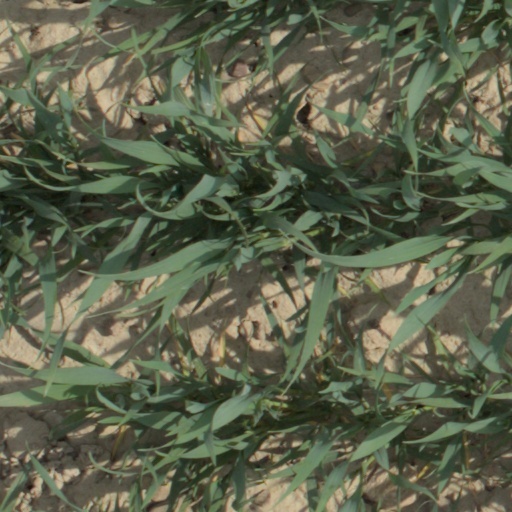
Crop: wheat